Robley Dunglison

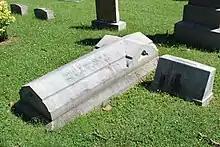
Robley Dunglison gravestone in Laurel Hill Cemetery

He died on 1 April 1869 and was interred at Laurel Hill Cemetery. A dormitory at the University of Virginia was named in his honor.